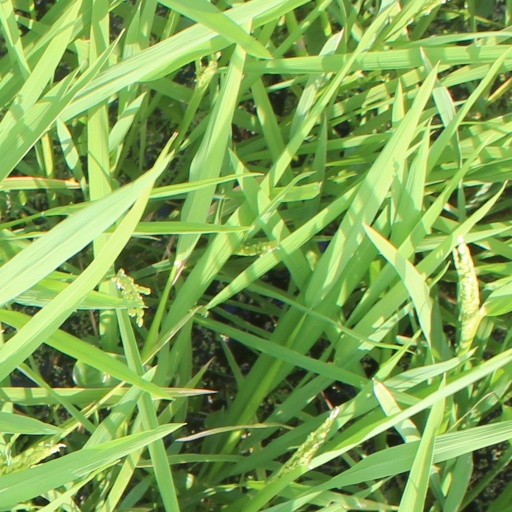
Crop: rice